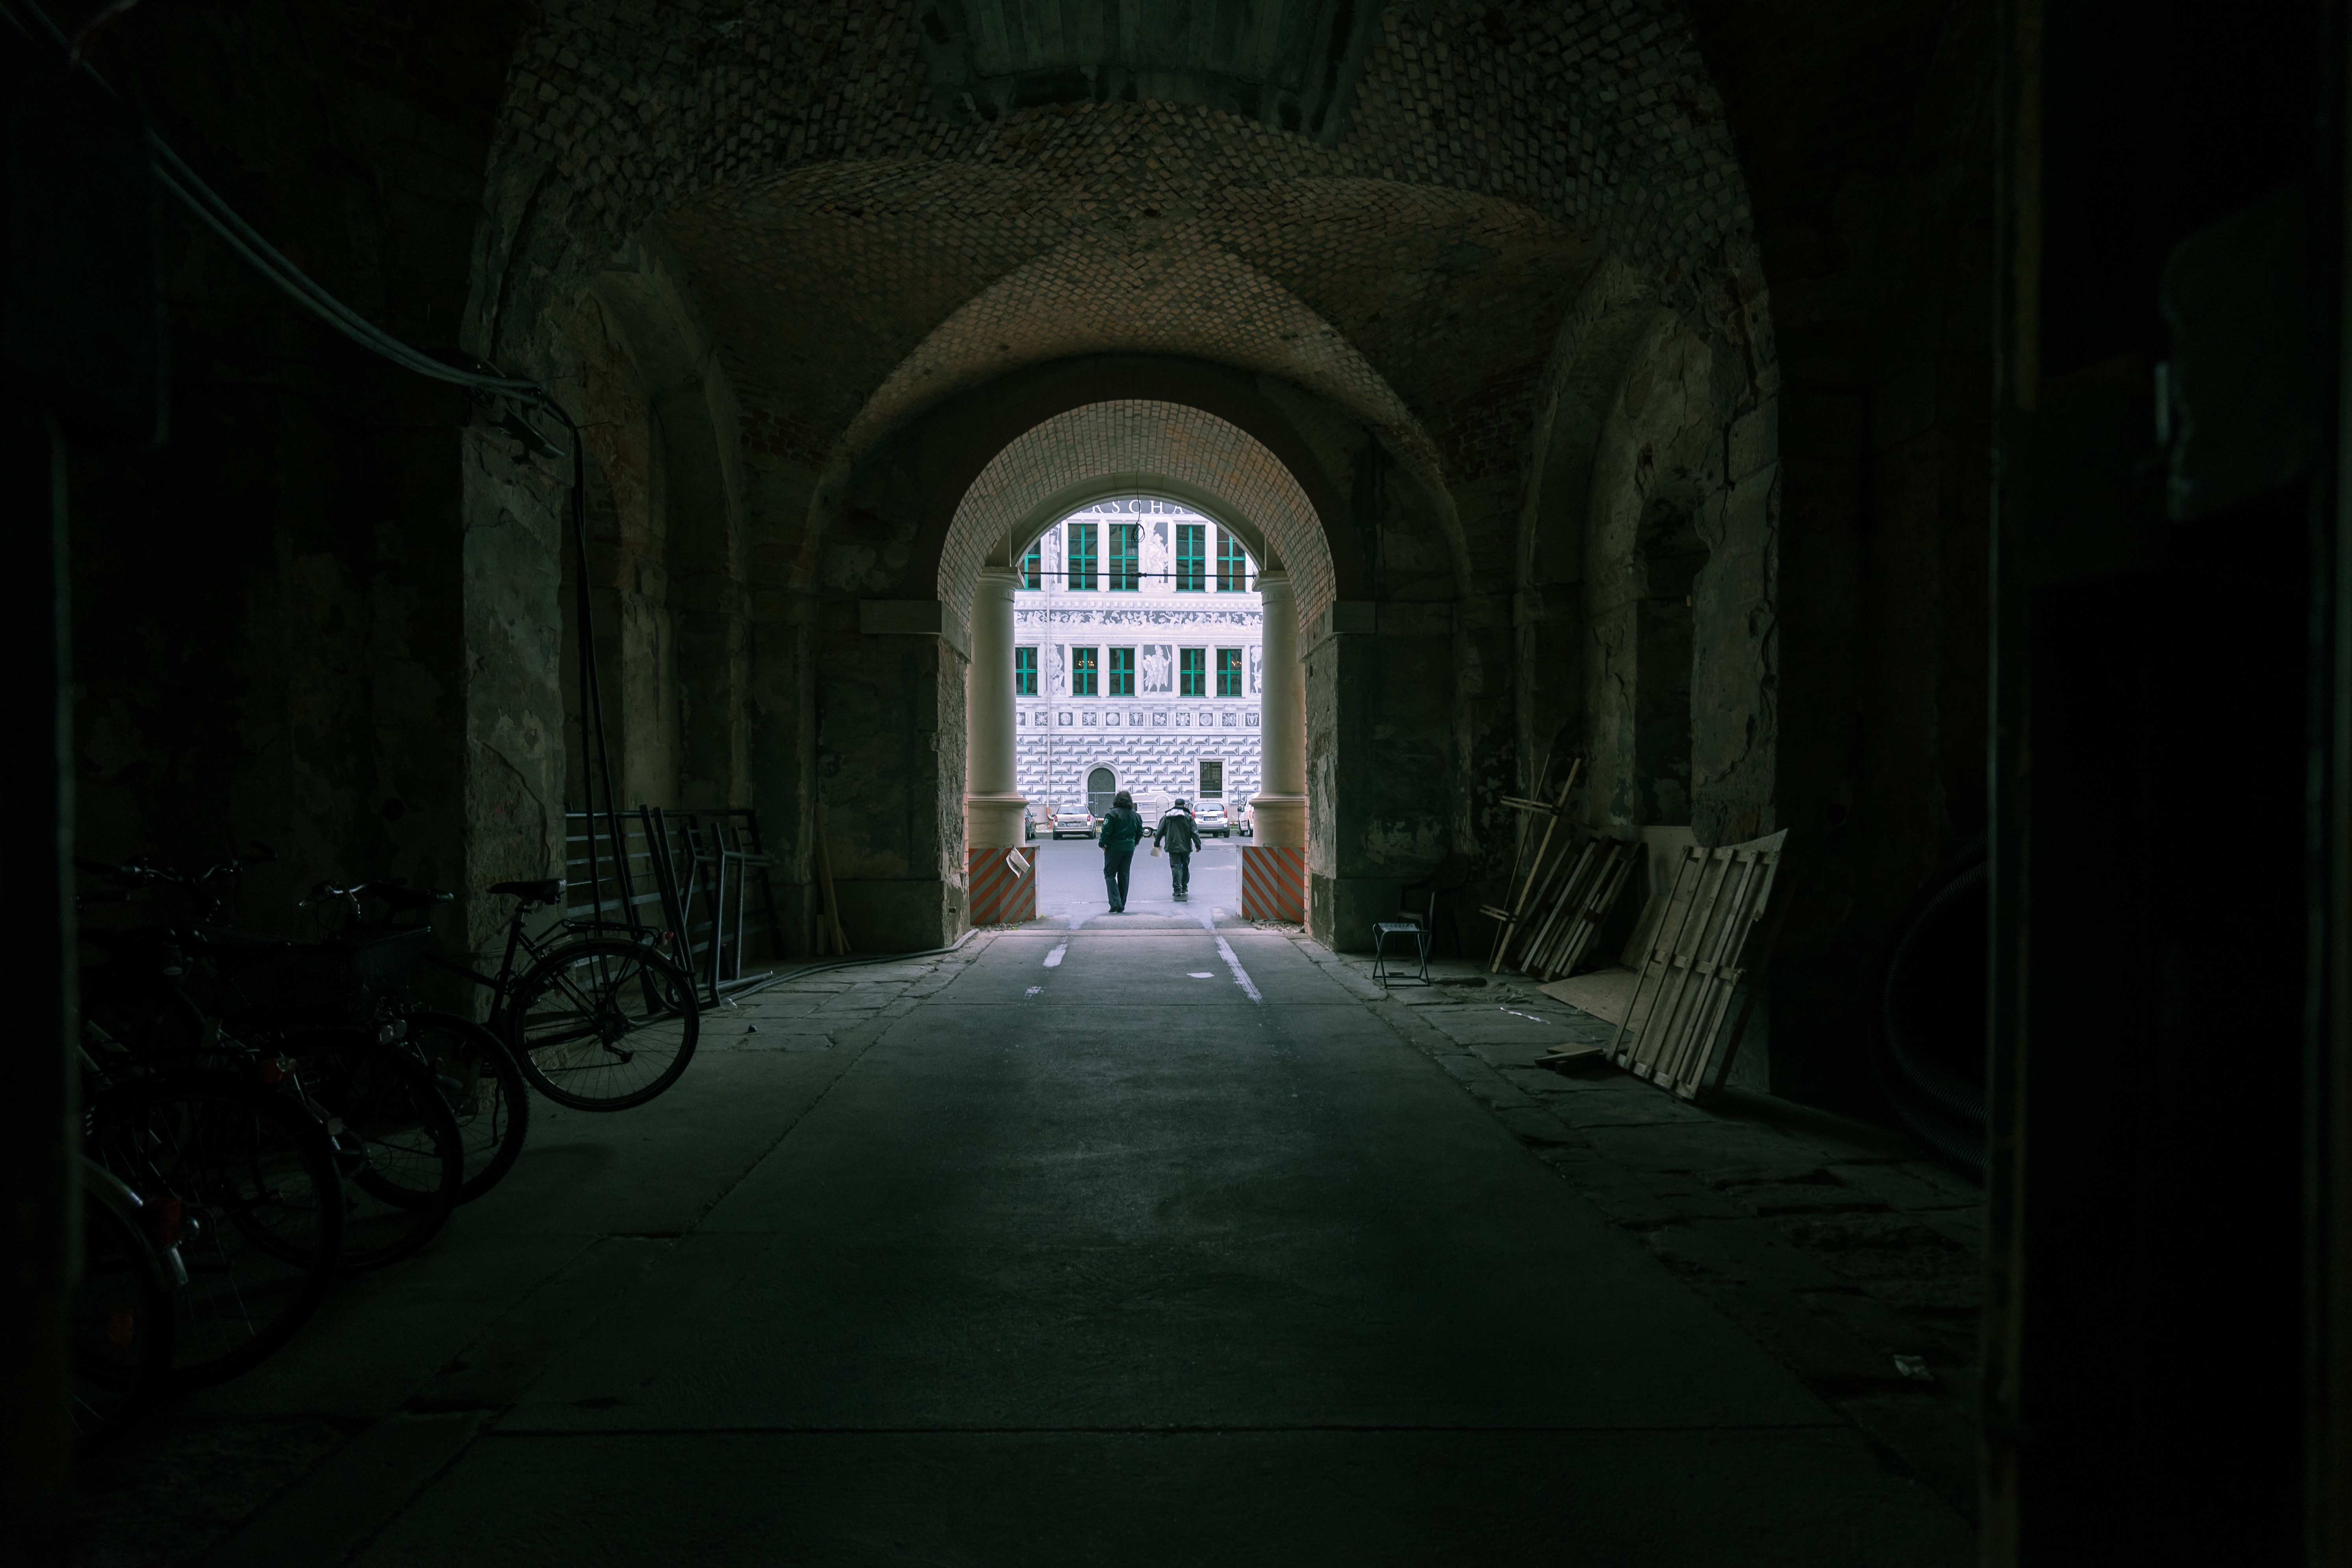
light, night, arch, darkness, symmetry, screenshot